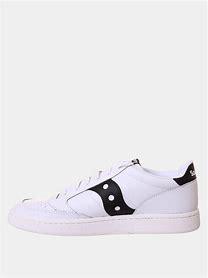
Brand: Saucony
Model: Jazz Court